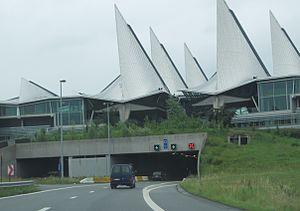
L'autoroute belge A112 est une courte autoroute située dans la banlieue d'Anvers reliant le ring d'Anvers à l'A12.
Le réseau autoroutier belge est très développé et bénéficie de la deuxième plus forte densité en Europe, la Belgique n'étant devancée que de peu par les Pays-Bas. Sa longueur totale est de 1 763 kilomètres.